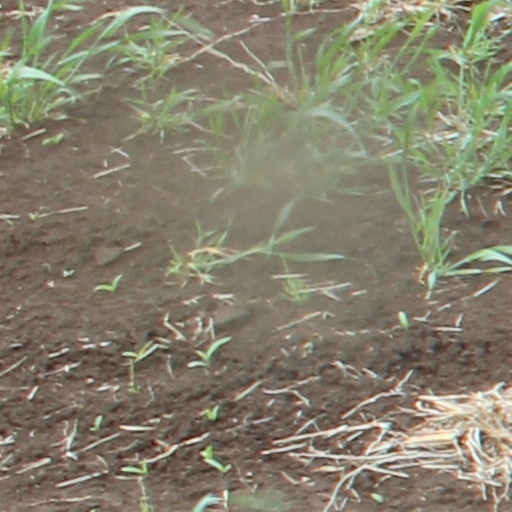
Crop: wheat